Graziano Pellè

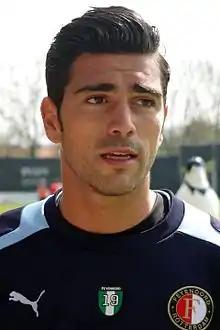
Pellè in training with Feyenoord in 2013

On 5 January 2013, Pellè signed a four-year contract with the Rotterdam club, to be effective 1 July. His first goal since securing a permanent move to Feyenoord came on 30 January, scoring on a pass from Jean-Paul Boëtius as Feyenoord eventually fell to a 2–1 defeat to PSV. On 28 April, he scored a first-half brace as Feyenoord notched an impressive 6–0 victory over Heracles. At the end of the campaign, he had netted 27 league goals, ranking second in the domestic charts and also surpassing the recent records of Italian scorers in a foreign league – Luca Toni (Bayern Munich) and Christian Vieri (Atlético Madrid) – in the process.